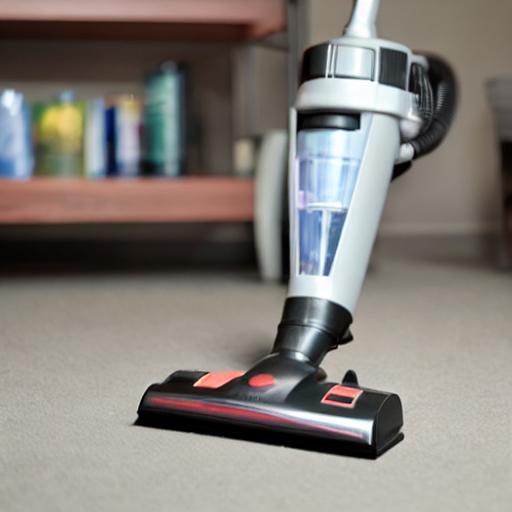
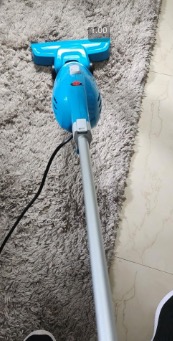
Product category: items_vacuum
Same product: no